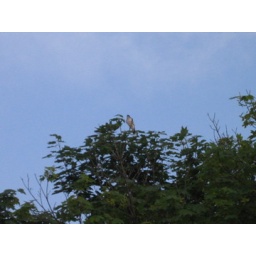
bird in tree